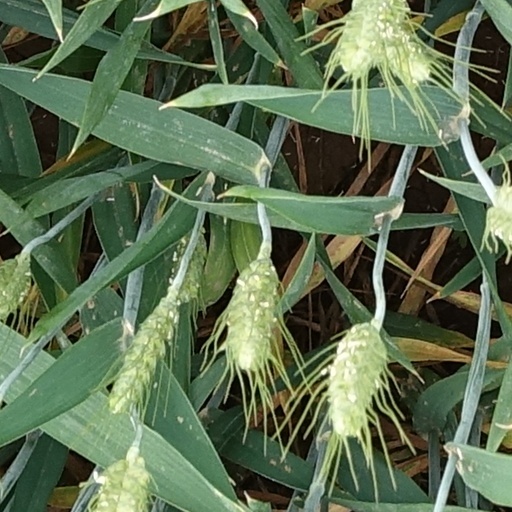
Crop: wheat